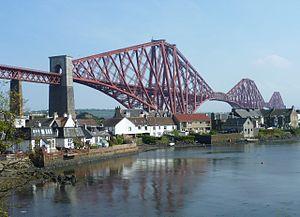
North Queensferry est un village du council area de Fife en Écosse, sur la rive nord du Firth of Forth, entre le pont du Forth et son homonyme routier, à 16 km d'Édimbourg. Selon l'estimation de 2011, le village a une population de 1 076 habitants.